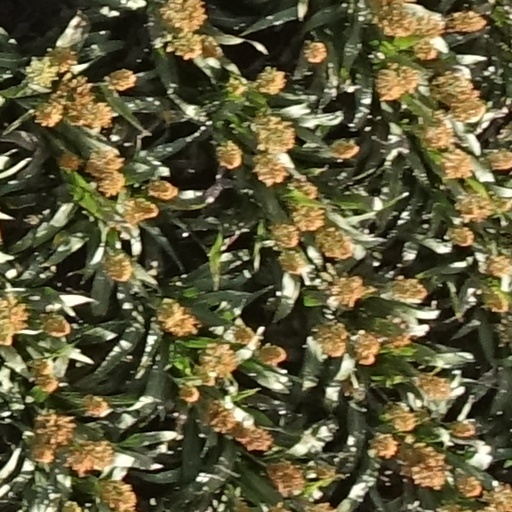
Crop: sorghum